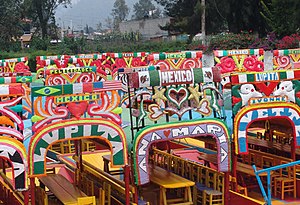
Xochimilco / Kanaler, chinampas og trajineras / Trajineras
Farvede trajineras.
Xochimilco er en af de 16 kommuner indenfor Mexicos Føderale Distrikt, der er en del af Mexico City. Kommunens midte omfatter den tidligere selvstændige by, Xochimilco, som blev etableret på den sydlige bred af søen